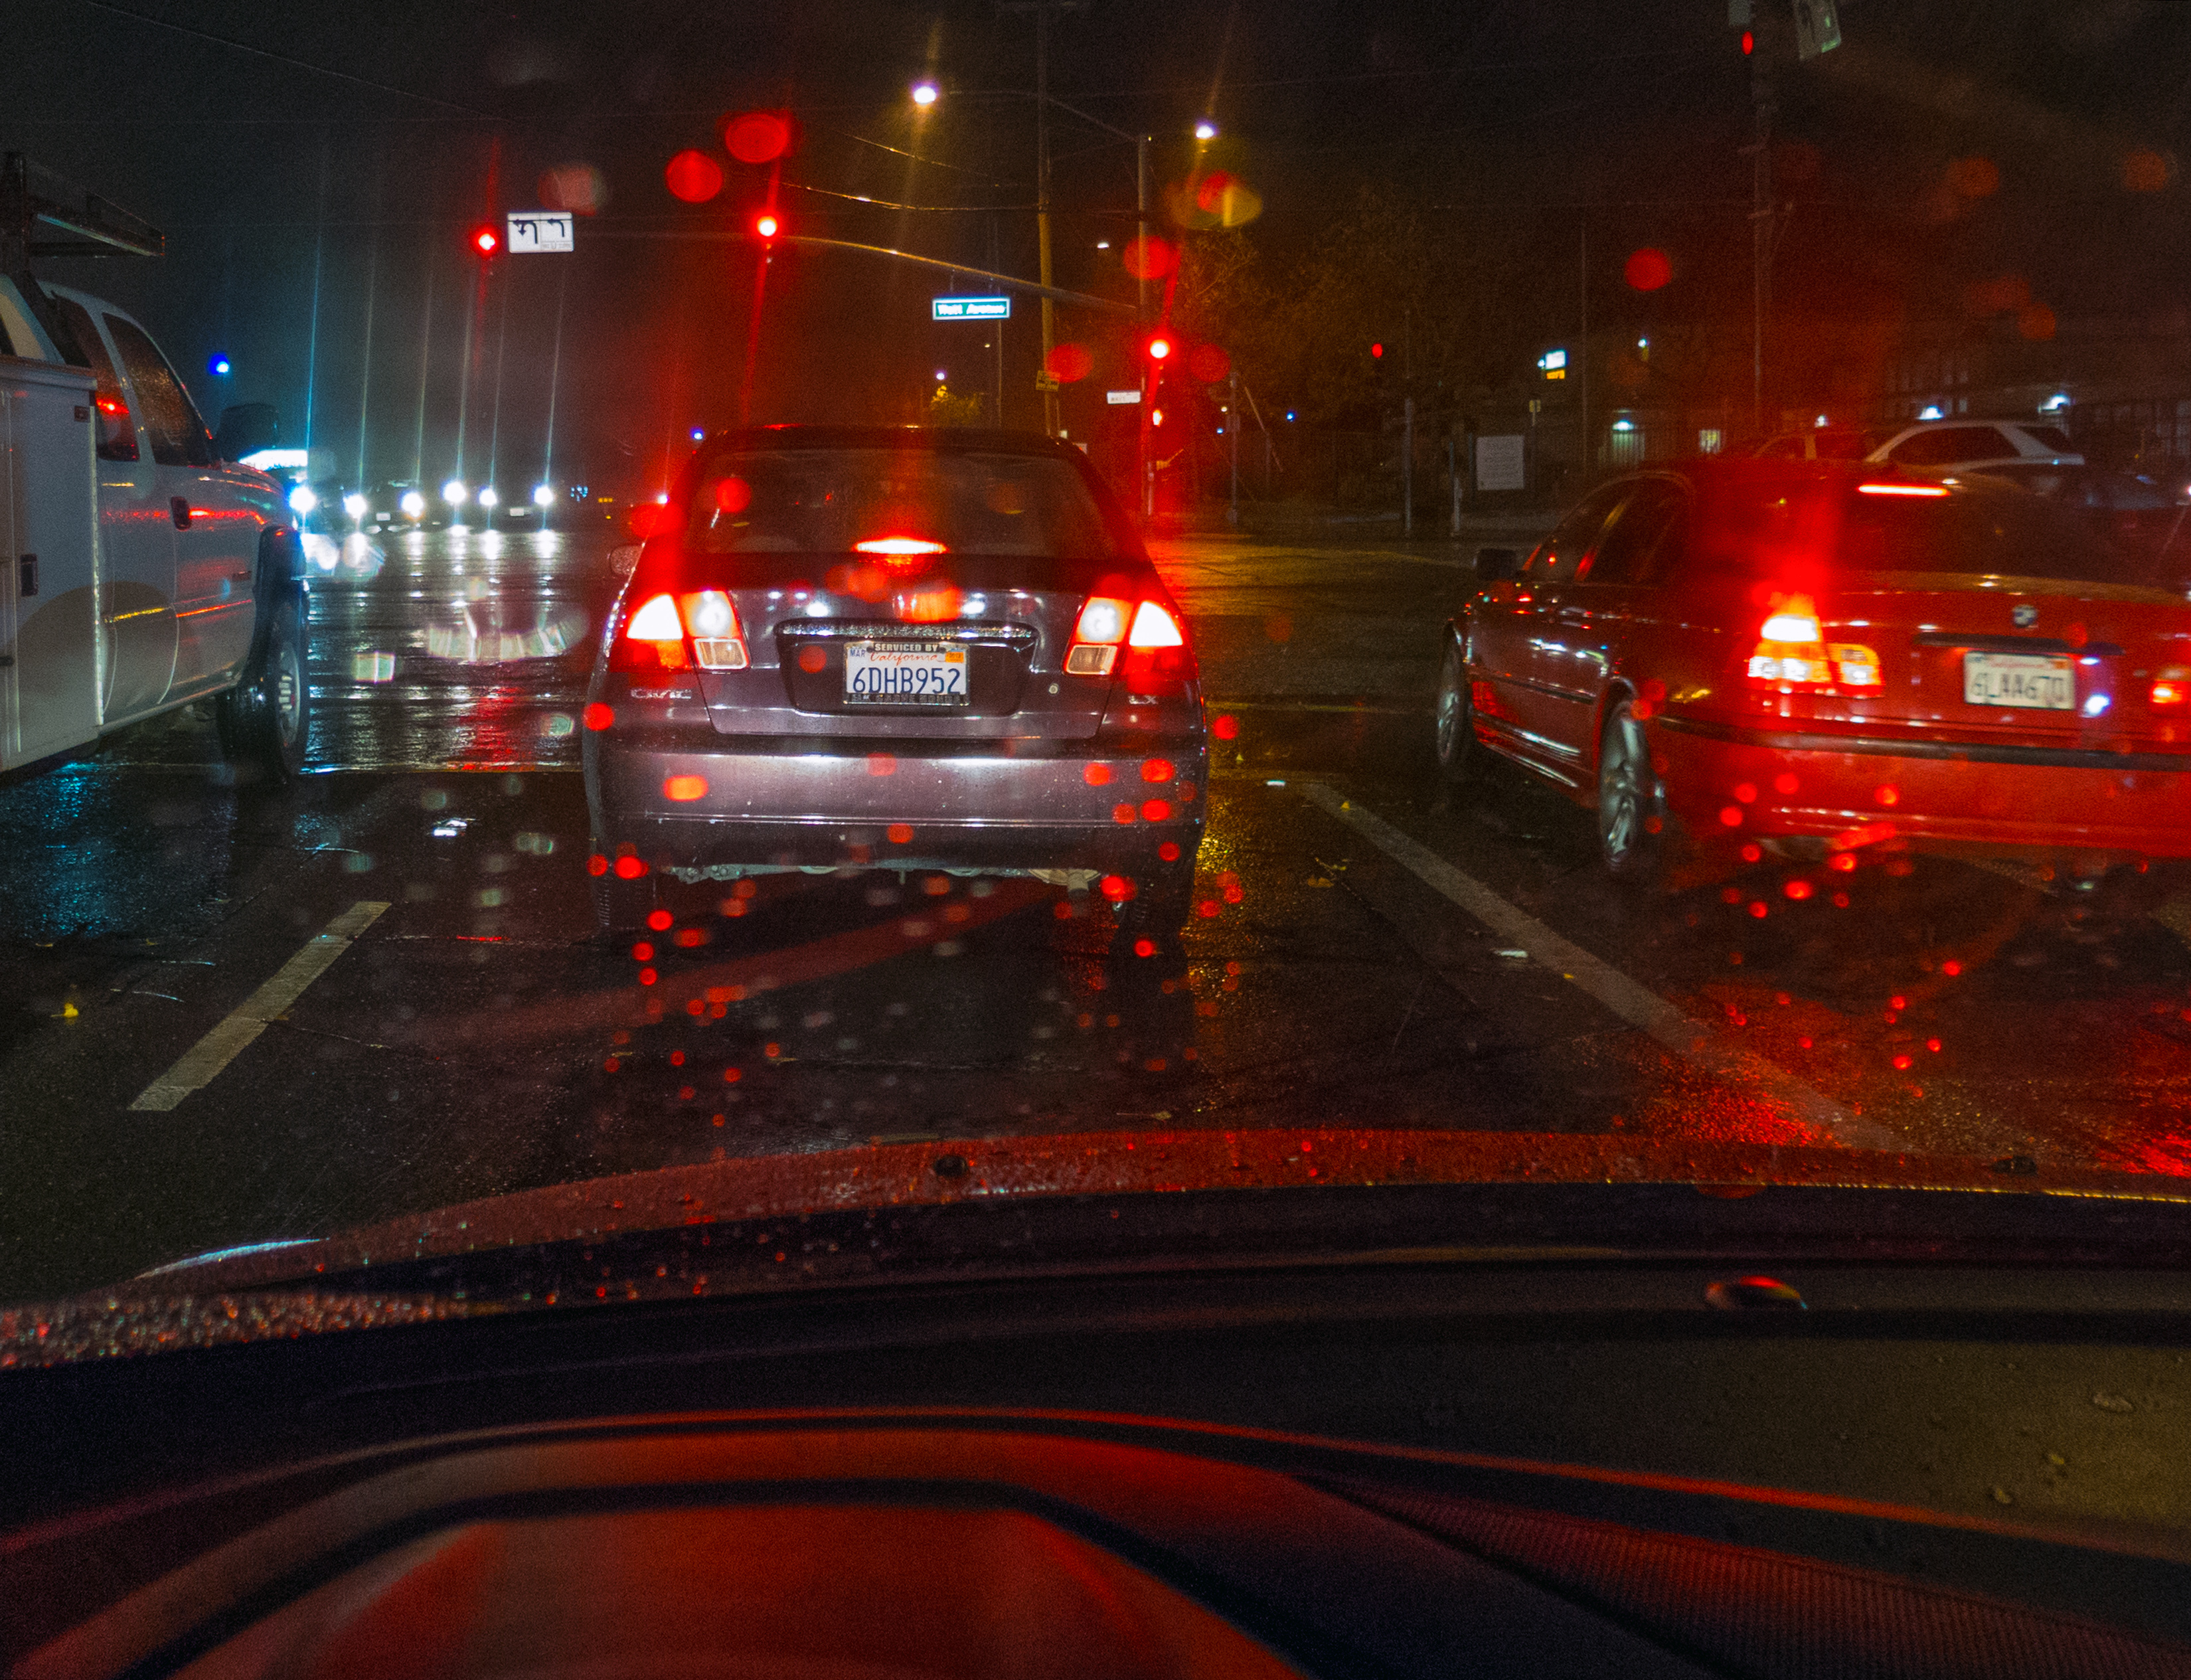
light, traffic, night, driving, evening, darkness, lighting